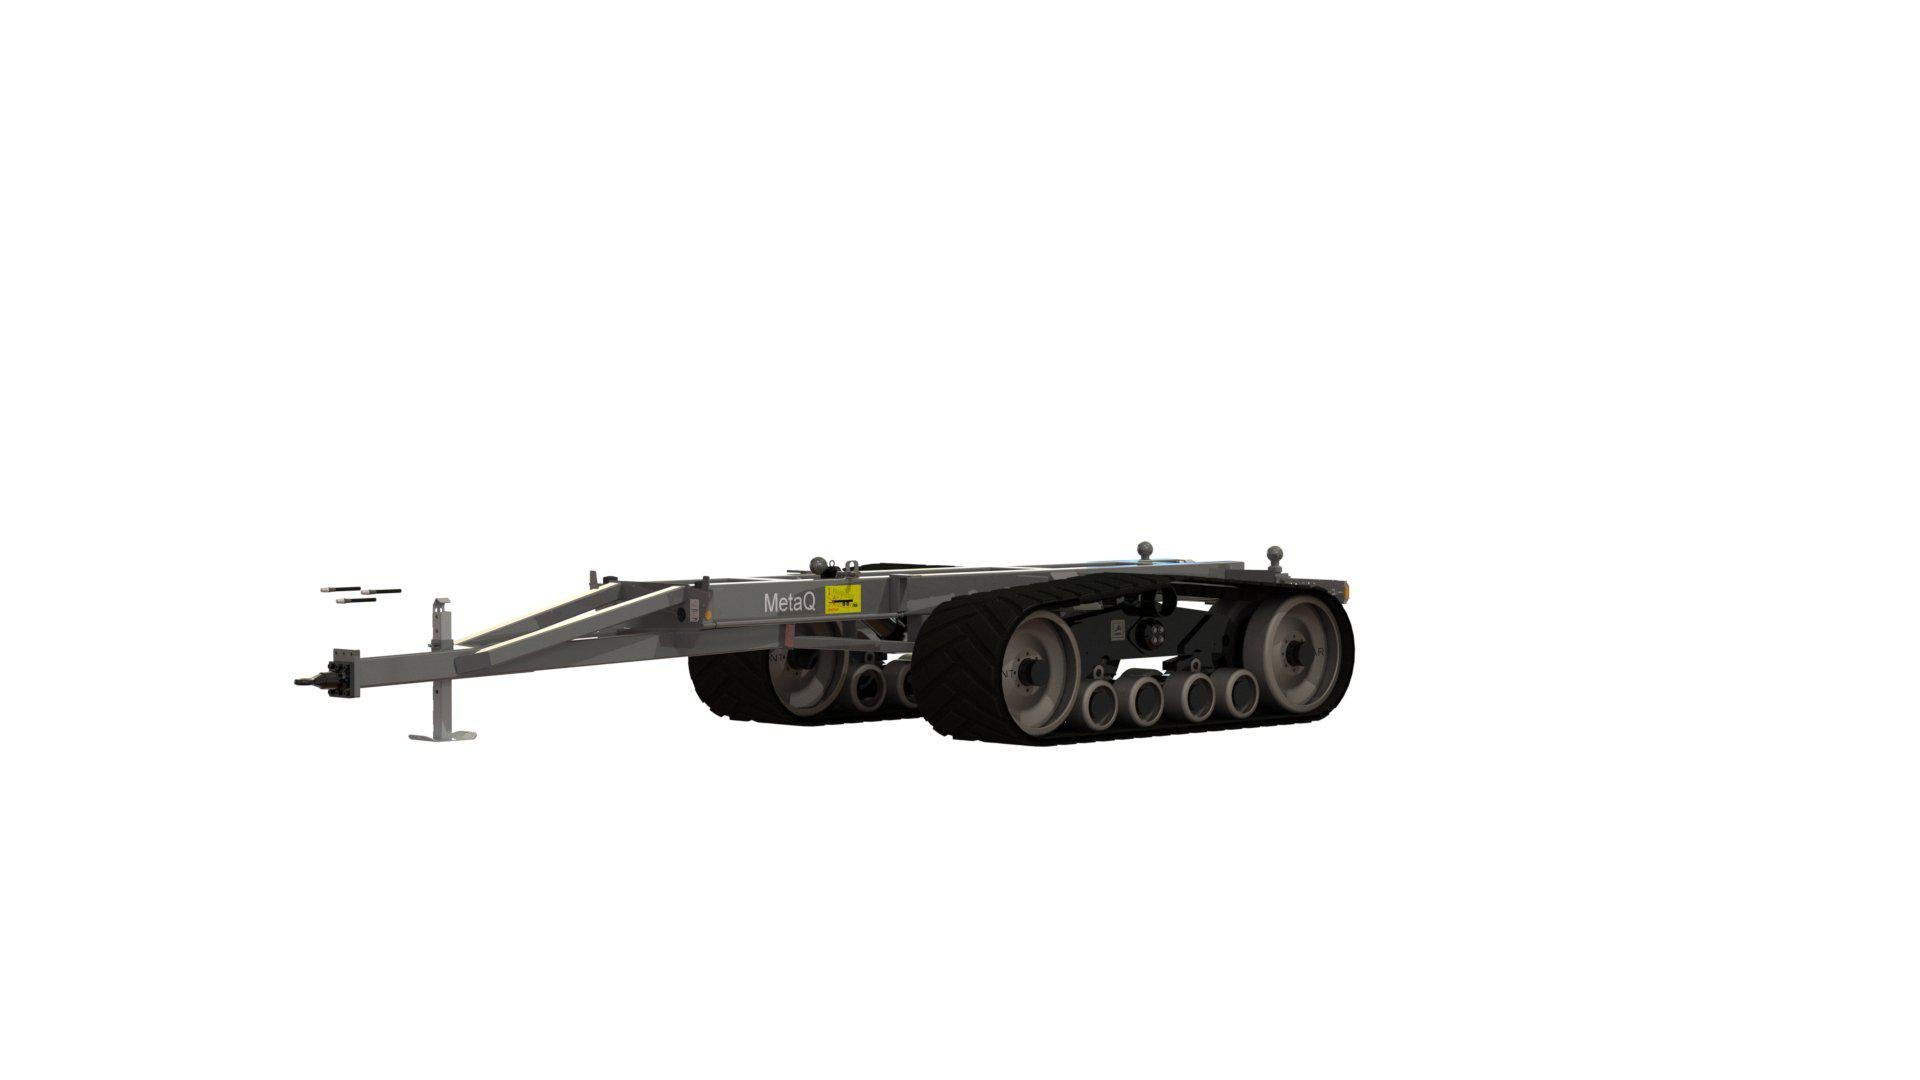
MQ60 BAND TTS80
Artikelnummer chassi: 137969 Bandställ CAMSO TTS 80 Spårvidd 2100mm. Utvändig band 2862mm Bredd 762mm Längd 3450mm (cc bandrullar 2830mm) Band Höjd 900mm/1013mm Band Belasting 36 000 kg 40km/h Centerhängd pendel. Pendelutslag 15" (Ej pendel begränsning) O-bromsad Vikt bandställ 4500kg Baktipp. Tippvinkel: 52º. Oljevolym 25L/210 bar. Elsystem 12 Volt Belysning enligt TSV Diod 12/24 Volt 7 pol Fäste för valbart drag Färg Metsjö grå Förberett för valfri påbyggnad MetaQ60 Chassivikt 6 600 kg Teknisk belastning: 39 000 kg Nyttolast 32 400 kg Ytbehandling: Förbehandling med alkalisk avfettning och blästring Sa 2,5 Karosseri kittas. Lackerat enl. ISO 12944 A3.09. Färgsystem: Epoxiprimer 2 x 70 µm. Täckfärg: Polyuretan 1 x 60 µm totalskikt ca. 200µm. Korrosivitetklass C4 L Kringutrustning: Hydrauluttag bak 1/2 flöde. per/st, 106643 x 2st.
Brand: Ivarssons i Metsjö AB
Category: Vehicles & Parts > Vehicles > Motor Vehicles > Commercial Vehicles > Buses > Articulated Buses